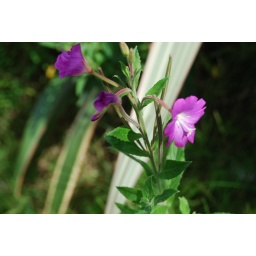
pink flower in my garden